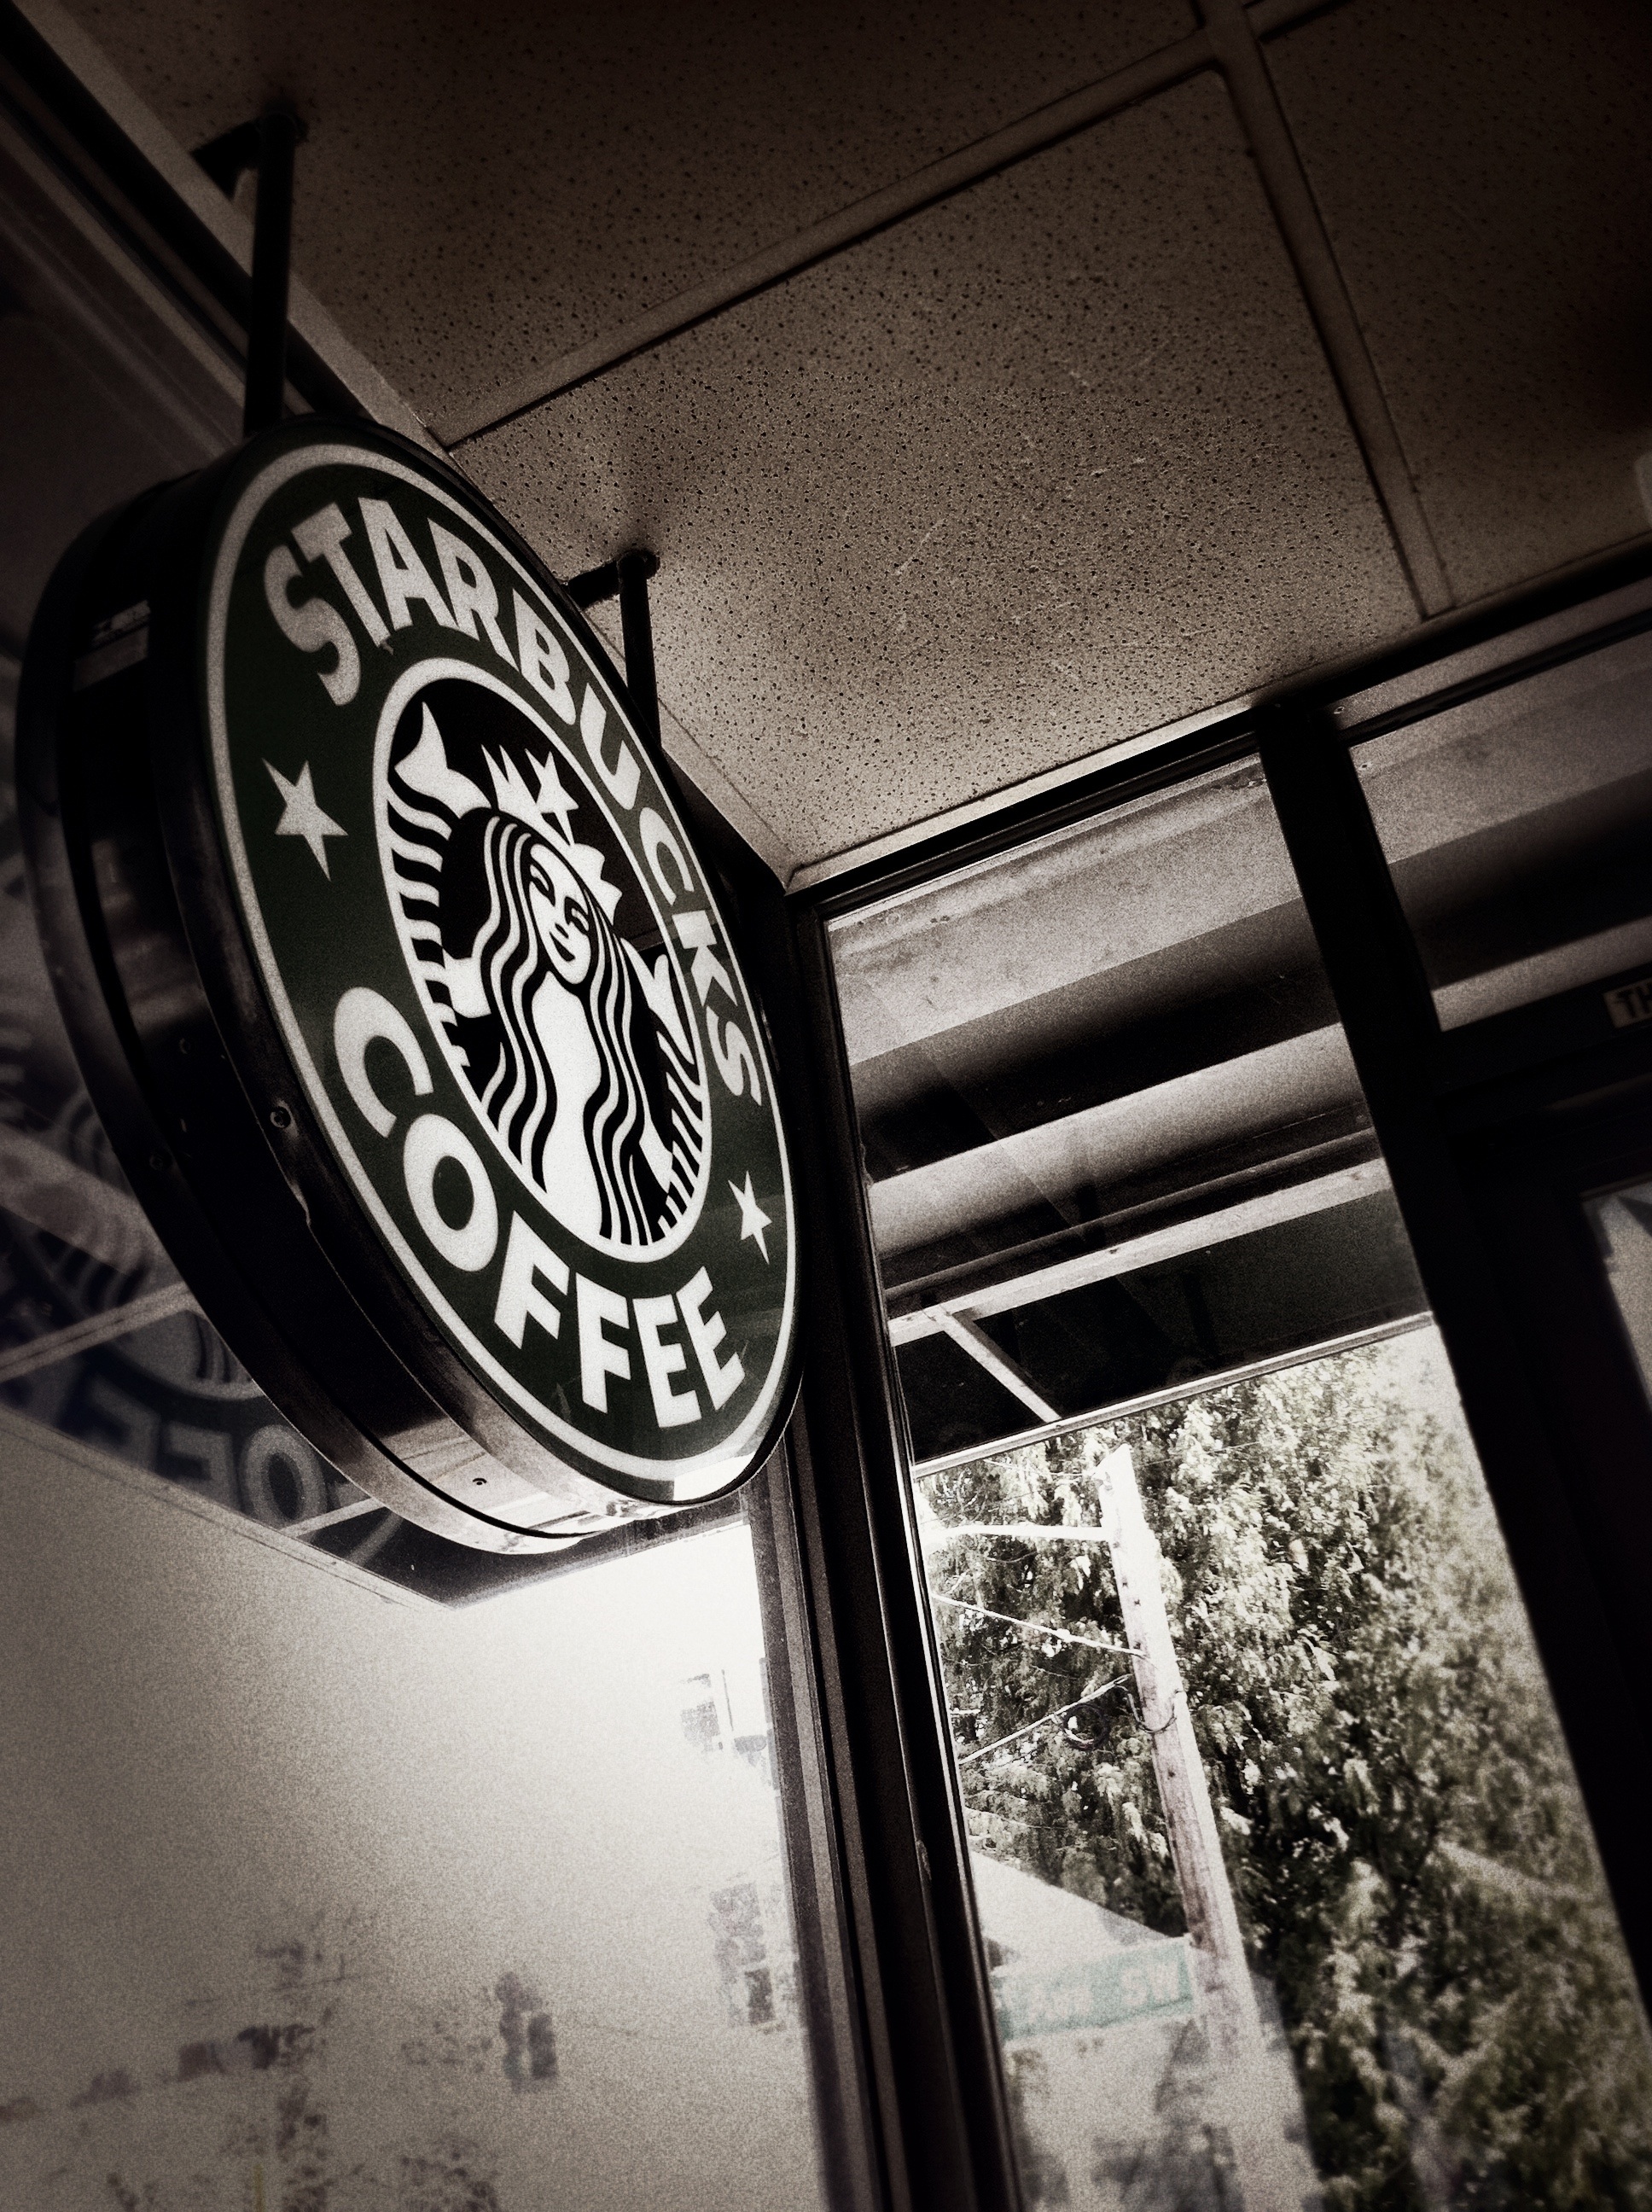
cafe, coffee, light, black and white, white, window, entrance, darkness, black, monochrome, lighting, starbucks, logo, mood, shape, monochrome photography